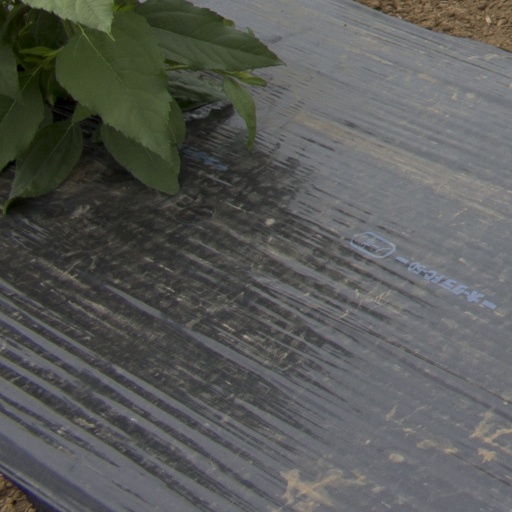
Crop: Jerusalem artichoke